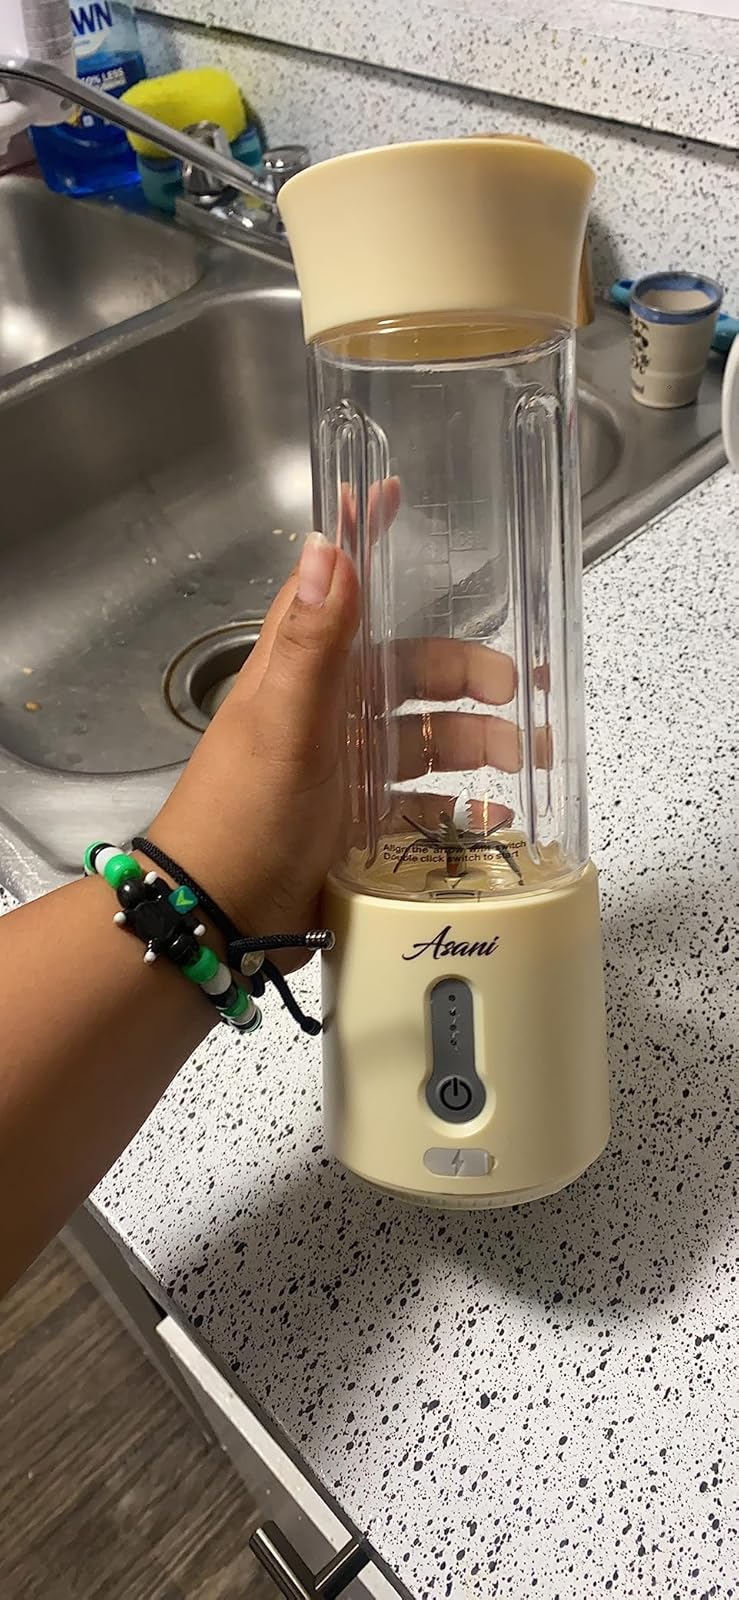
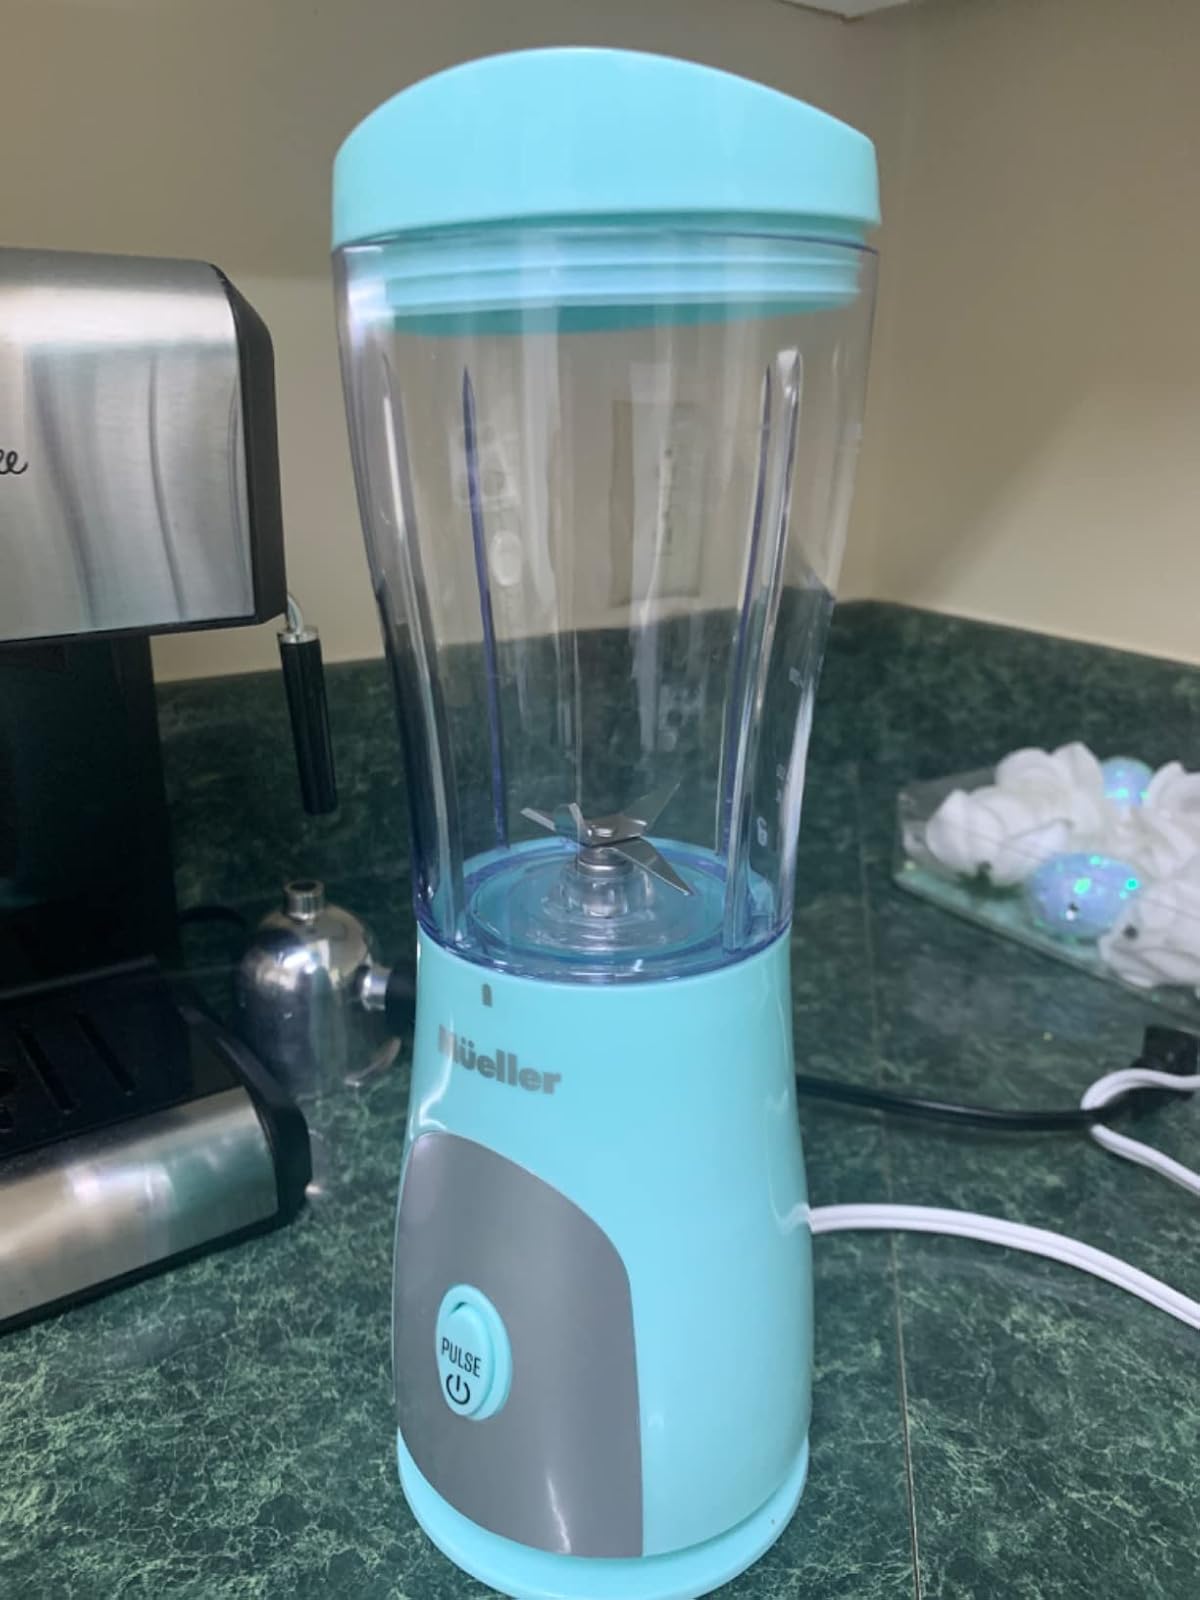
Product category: items_blender
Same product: no